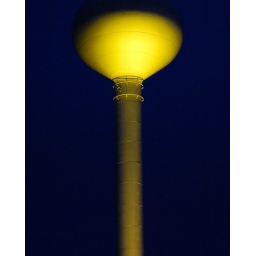
The other water tower in yellow